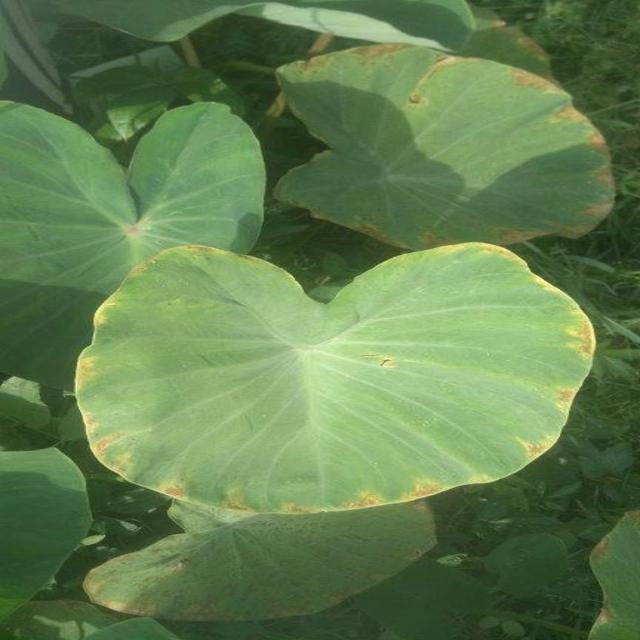
Label: Mid_Blight